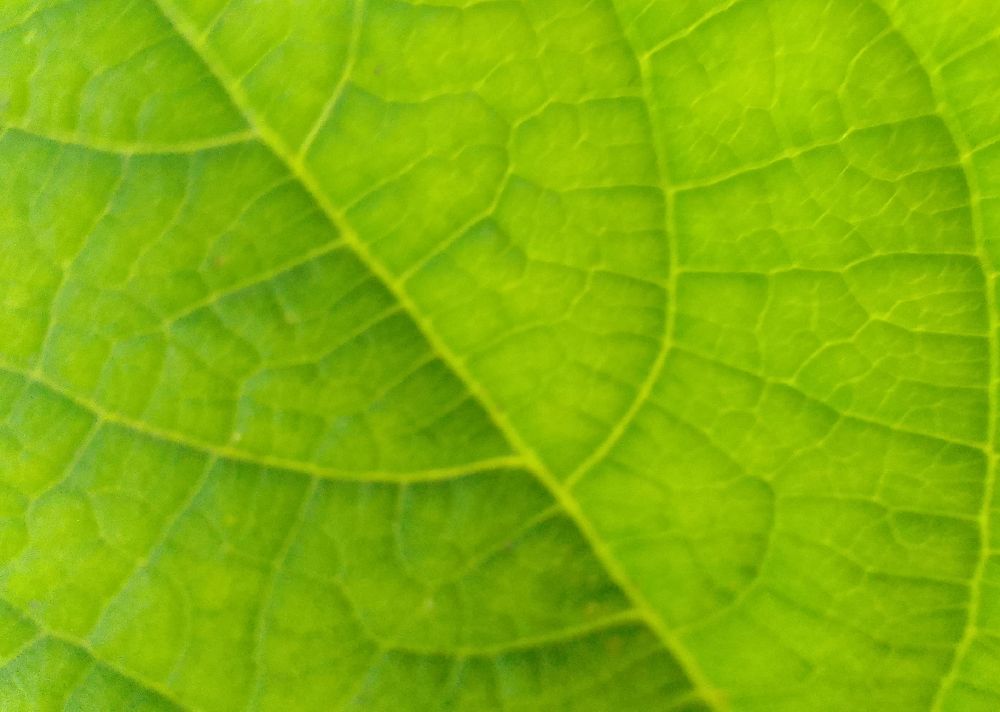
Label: healthy